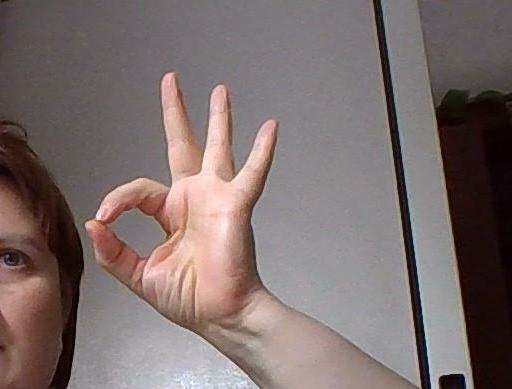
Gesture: ok